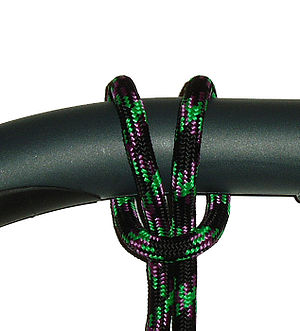
Slyngestik
Et slyngestik er et af de simpleste knob der findes. Det bruges til at binde en snor med to løse ender rundt om et lille aflangt objekt. Man lægger snoren dobbelt, og slynger løkken rundt om objektet. Derefter putter man begge løse ender ind i løkken, og trækker i dem.